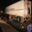
Label: truck